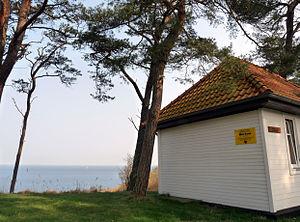
La maison de Hiddensee (mer Baltique) où le peintre allemand Max Kaus vécut et travailla pendant les mois d'été de 1920 à 1922
Max Kaus, né le 11 mars 1891 à Berlin et mort le 5 août 1977 dans la même ville, est un peintre expressionniste allemand.